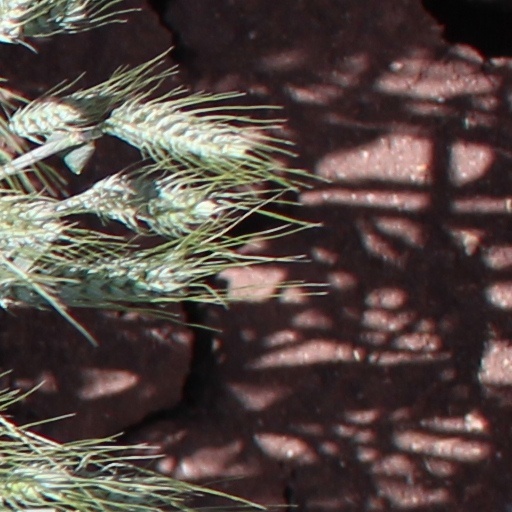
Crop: wheat